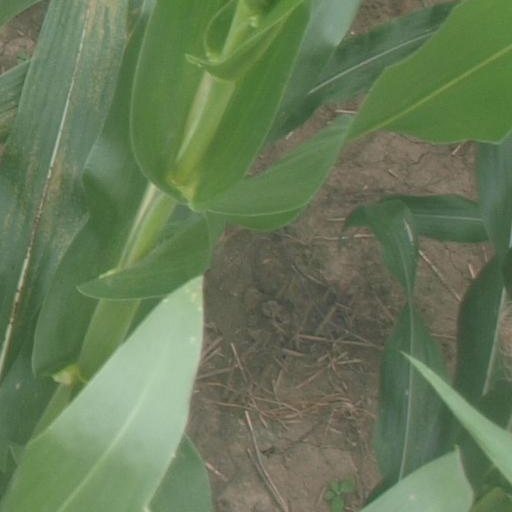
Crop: maize; corn